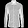
Label: Shirt